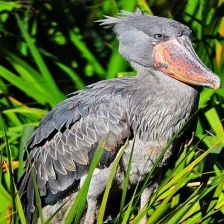
Species: SHOEBILL
Scientific name: BALAENICEPS REX